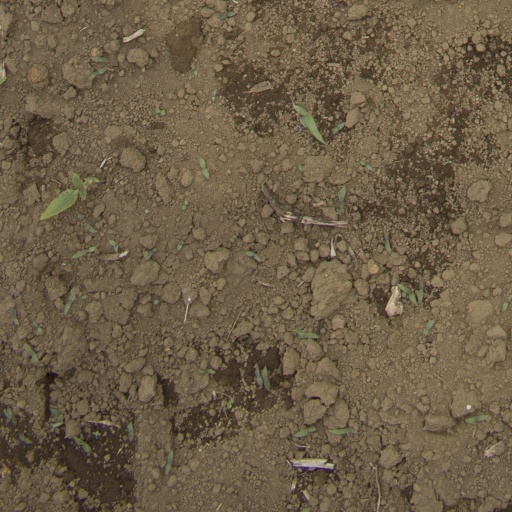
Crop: Jerusalem artichoke